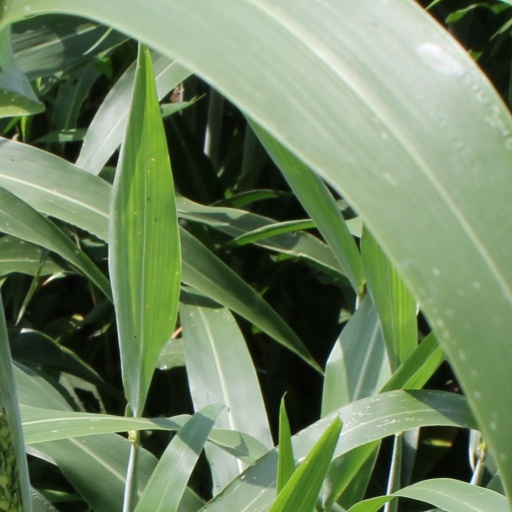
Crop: sorghum